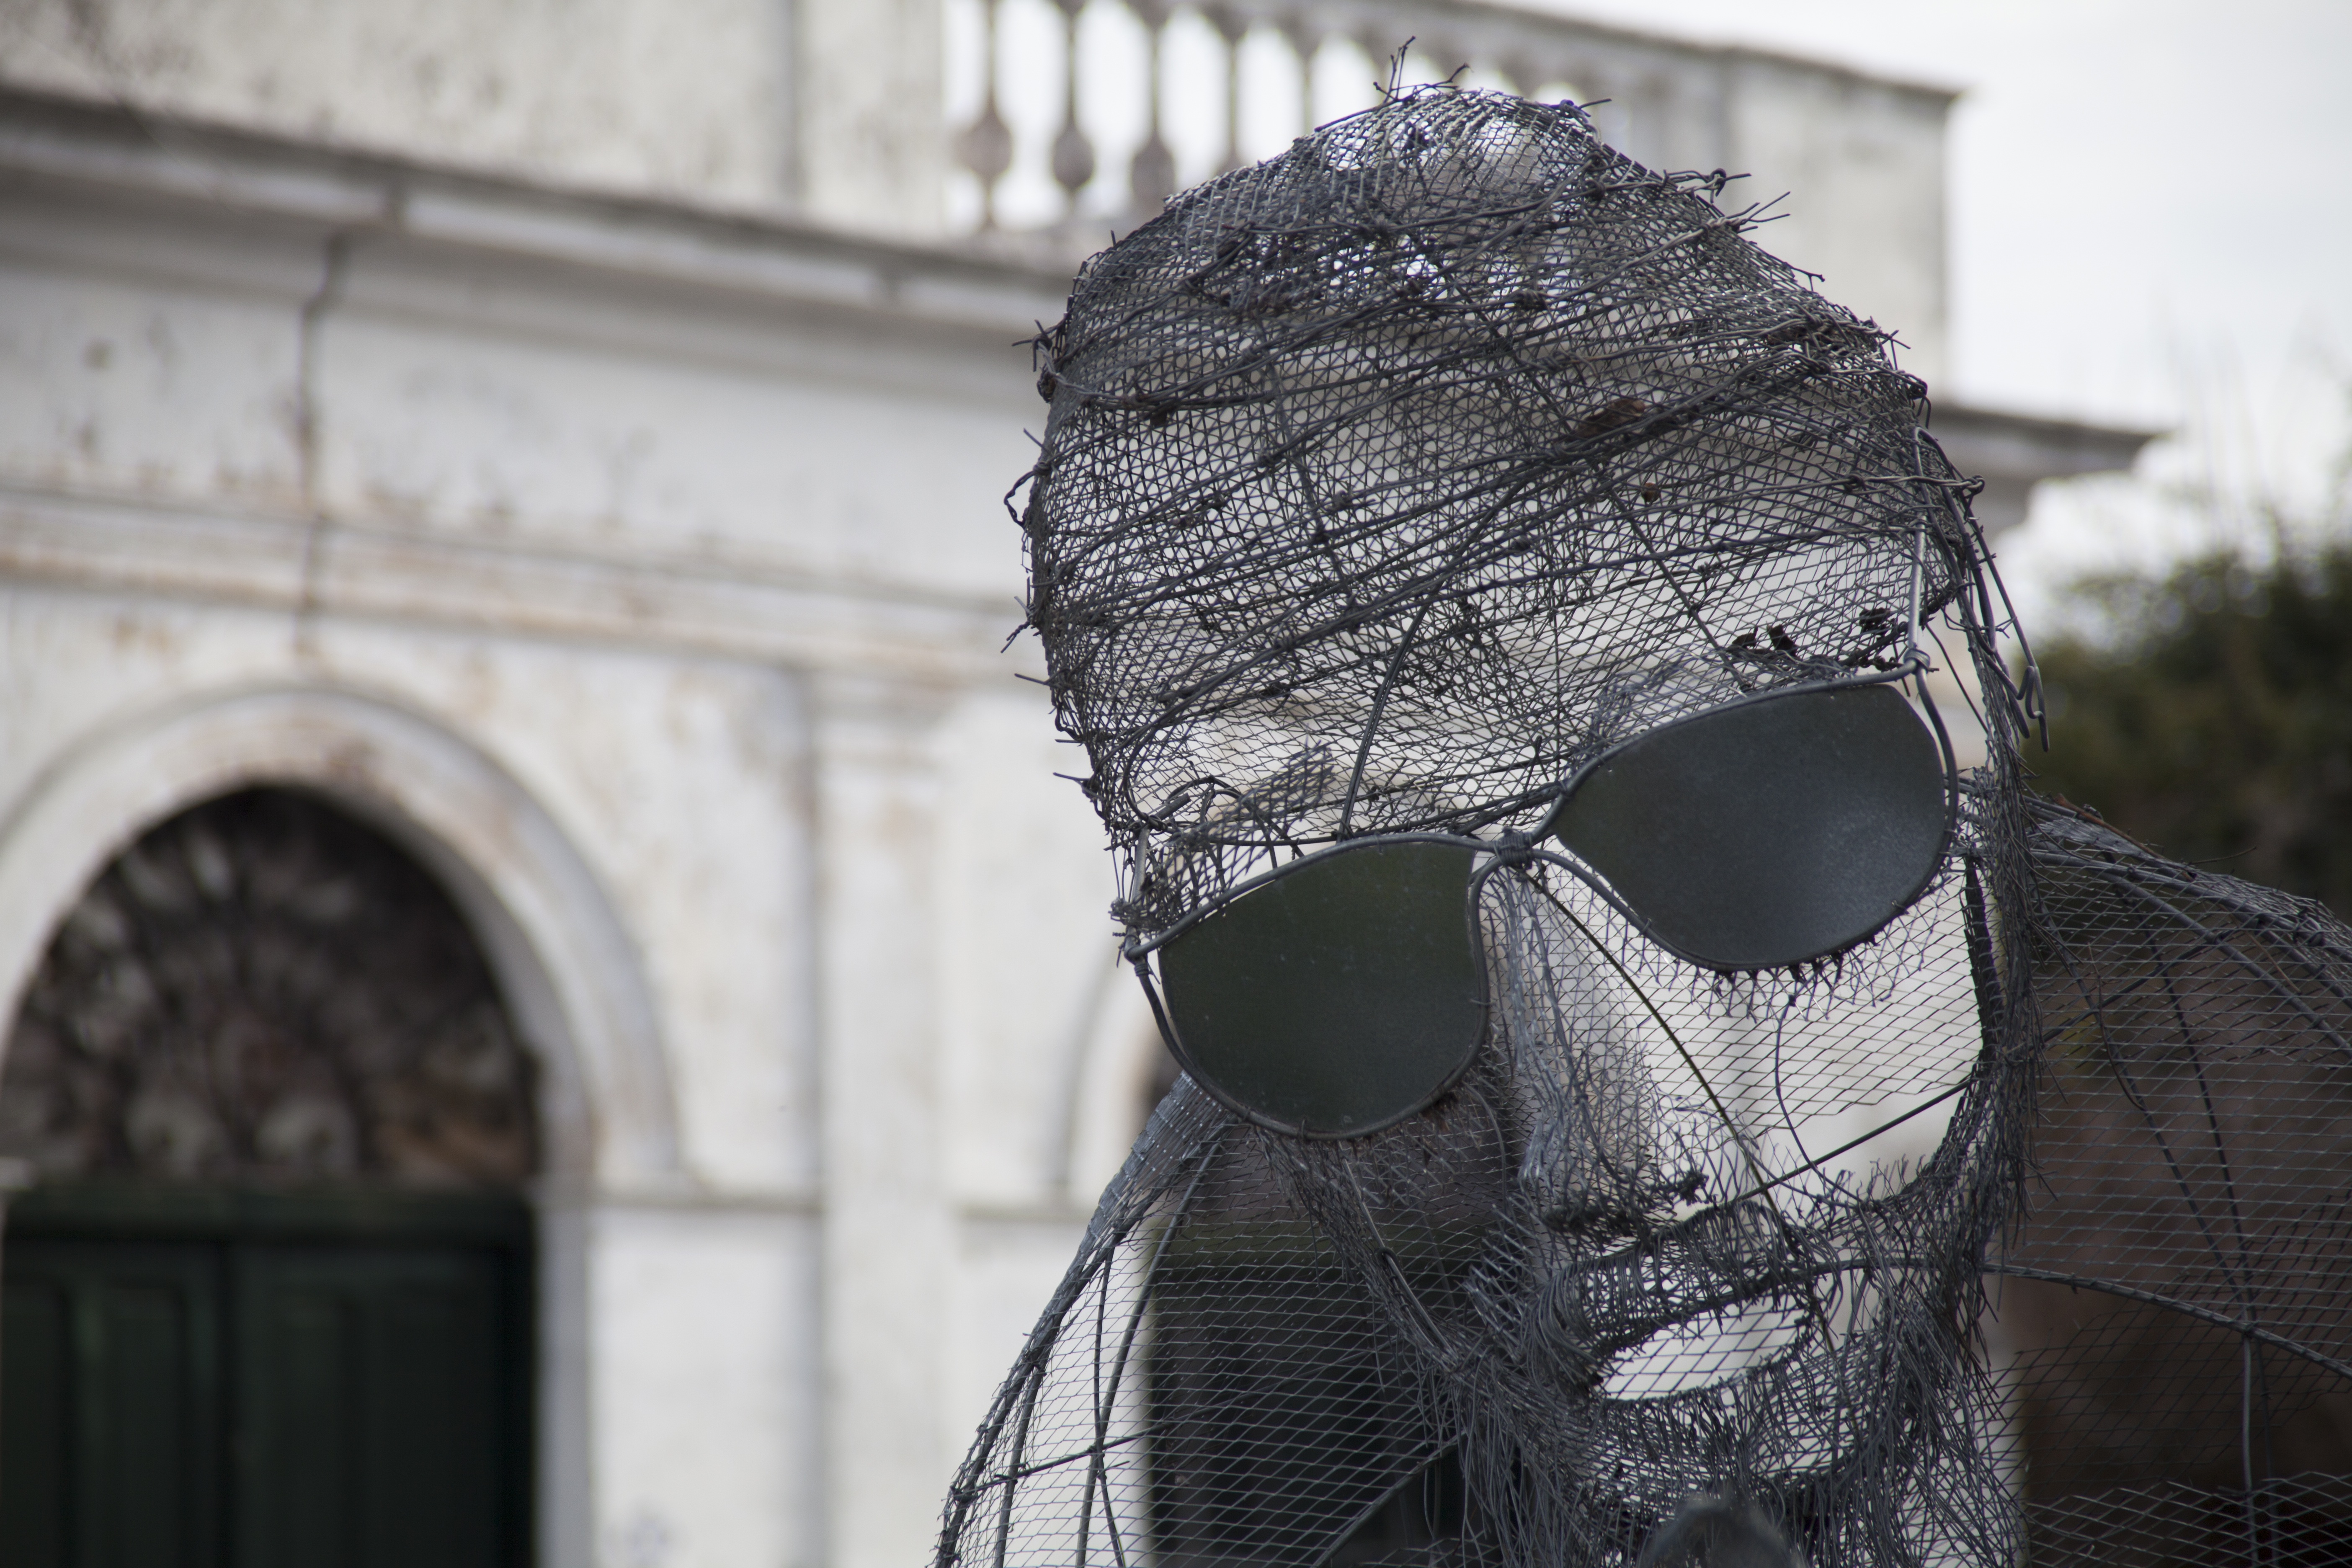
winter, statue, spring, metal, clothing, black, tourism, sculpture, art, glasses, cap, south america, uruguay, colonial, colonia del sacramento, river plate, charr a